Flute Sonata in E major, BWV 1035

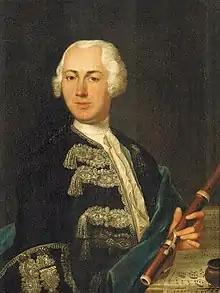
Joachim Quantz, 1735

The surviving nineteenth-century sources for the sonata carry dedications to Frederick the Great's private secretary, Michael Gabriel Fredersdorf: one of the earliest hand copies of BWV 1035 is annotated "after the autograph by the composer, which was written anno 17-, when he was at Potsdam, for privy chamberlain Fredersdorf." Fredersdorf had been taught to play the flute by his father, a "Stadtpfeifer" in Frankfurt. He acted as an intermediary with the Dresden flautist-composer Joachim Quantz, who not only composed for Frederick but also gave him lessons and supplied him with instruments. When Frederick became king in 1740, he appointed Bach's son Carl Philipp Emanuel as the principal court harpsichordist. One and a half year's later in December 1741, Quantz also joined the court where he served as composer and flute teacher until the end of his career. Before that, in the summer of 1741 Bach made his first visit to Berlin, staying near the royal palace on Unter den Linden with his friend Georg Ernst Stahl, a court doctor. As his correspondence with his family in Leipzig shows, on this first visit Bach did not have an official audience with the king, but—in view of the dedication—must have conferred with Fredersdorf.